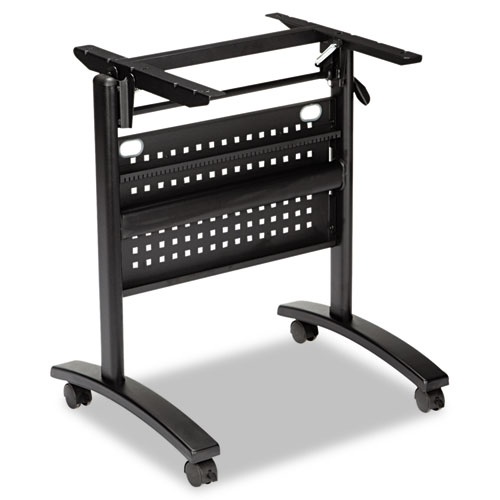
Alera Valencia Flip Training Table Base, Modesty Panel, 28.5w X 19.75d X 28.5h, Black
Brand: Alera®
For Valencia Series table tops. Durable, powder-coated steel resists chipping and scratching, includes detachable modesty panel. Flip-down mechanism to fold and nest tables. Four locking casters for mobility or four glides for fixed usage. Top and Base sold and shipped separately—ORDER BOTH. Package Includes: (4) Casters; (4) Glides
Category: Furniture > Table Accessories > Table Legs